Basilica of San Francesco, Ravenna

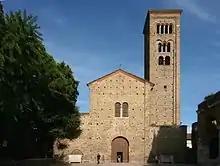
Facade of the church.

The Basilica of San Francesco is a major church in Ravenna. It was first built in 450 by Neo, bishop of Ravenna, and dedicated to saint Peter and Saint Paul. It was later also known as the Church of the Apostles ("Chiesa degli Apostoli"). In the second half of the 9th century and over the course of the 10th century, the earlier church was demolished to build a larger one and a tall bell tower, both of which survive. This new church was dedicated to Saint Peter and named San Pietro Maggiore. It was handed over to the Franciscans in 1261 and rededicated to Francis of Assisi.